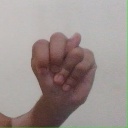
अक्षर: न